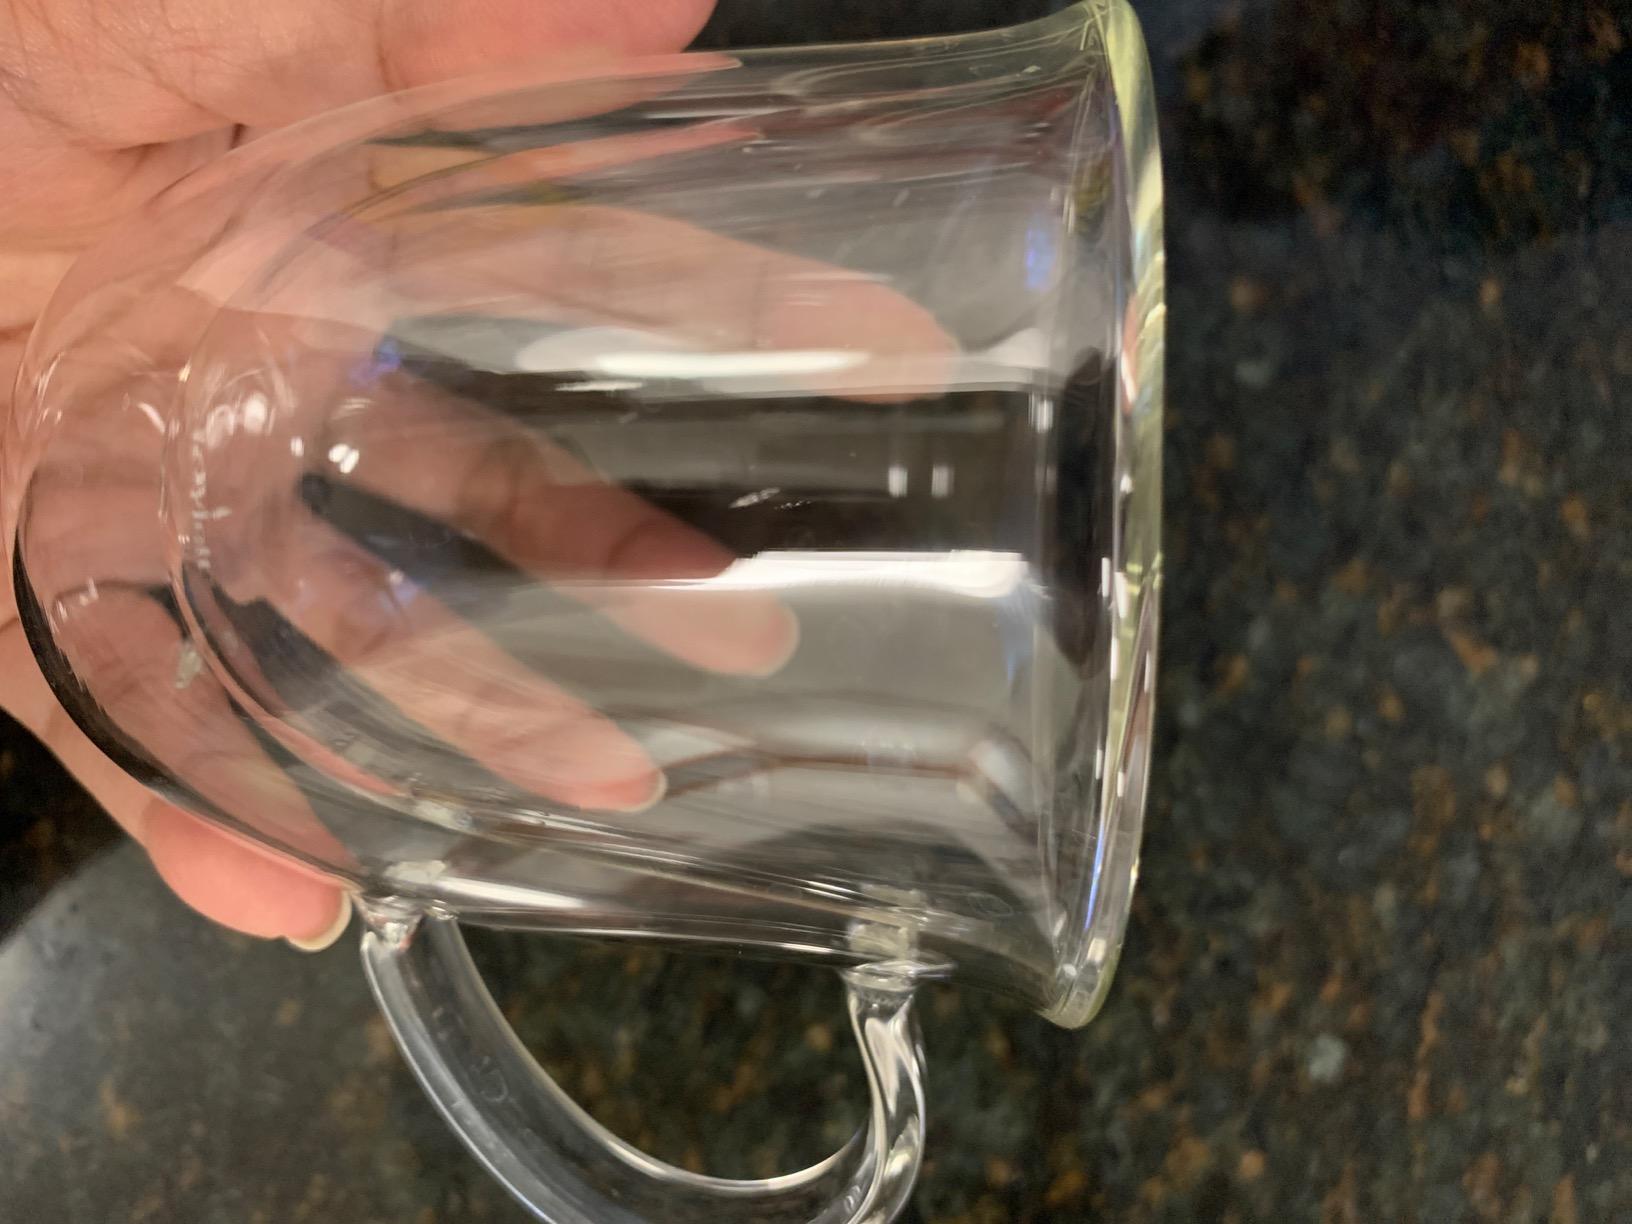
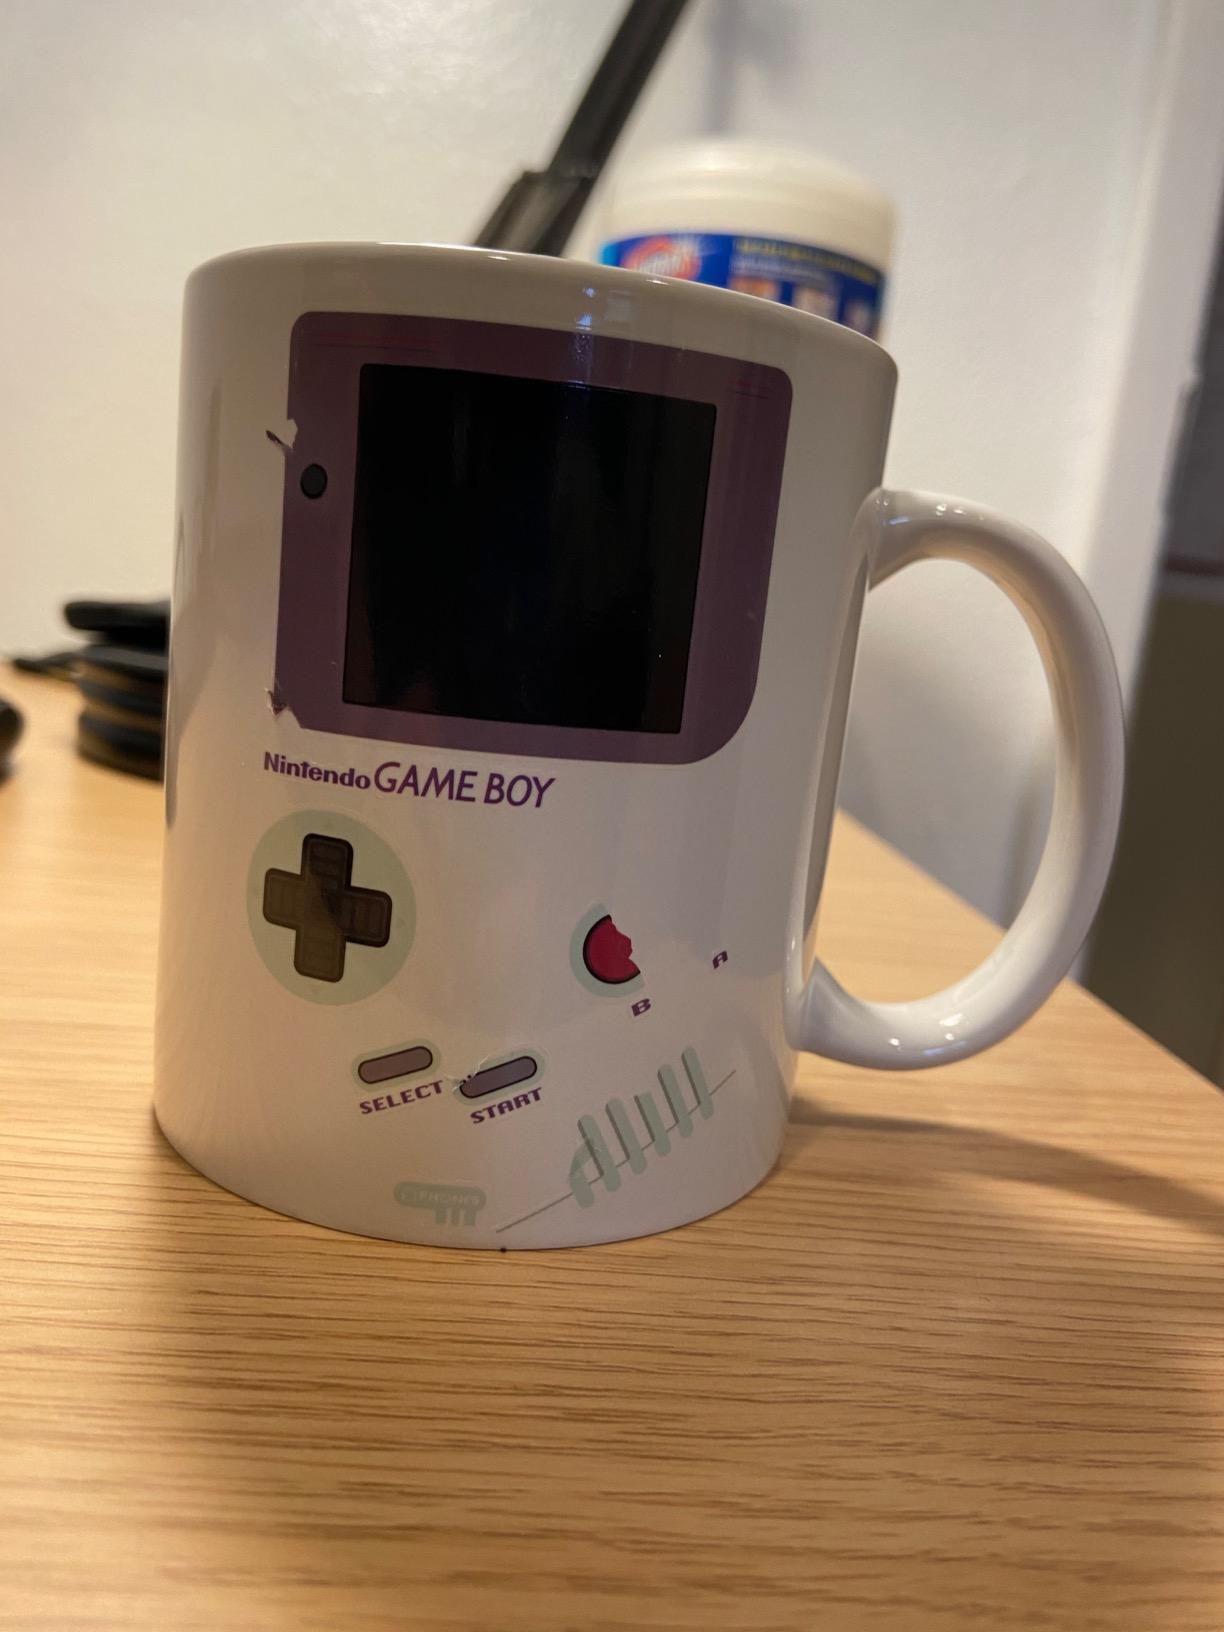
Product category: items_mug
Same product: no